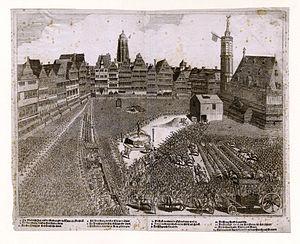
1711 est une année commune commençant un jeudi.